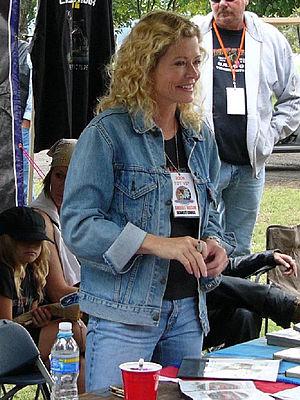
Sheree J. Wilson est une actrice américaine née le 12 décembre 1958 à Rochester.
Cette page dresse une liste de personnalités nées au cours de l'année 1958 présentée dans l'ordre chronologique.
Walker, Texas Ranger est une série télévisée américaine en 203 épisodes de 45 minutes, créée par Christopher Canaan, Leslie Greif, Paul Haggis et Albert S. Ruddy et diffusée entre le 21 avril 1993 et le 19 mai 2001 sur le réseau CBS.